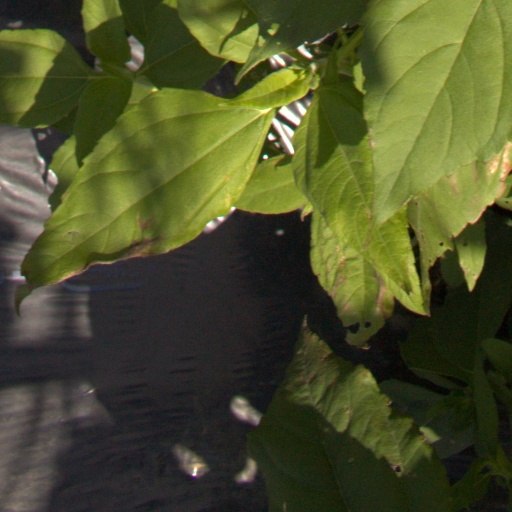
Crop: Jerusalem artichoke